Cold-hardy citrus

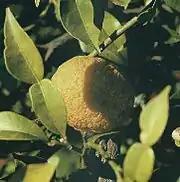
"Ichang papeda", a citrus variety known for its cold tolerance

Cold-hardy citrus is citrus with increased frost tolerance and which may be cultivated far beyond traditional citrus growing regions. Citrus species and citrus hybrids typically described as cold-hardy generally display an ability to withstand wintertime temperatures below . Cold-hardy citrus may be generally accepted 'true' species (e.g. Satsuma mandarin, kumquat) or hybrids (e.g. citrange) involving various other citrus species. All citrus fruits are technically edible, though some have bitter flavors often regarded as unpleasant, and this variability is also seen in cold-hardy citrus fruits. Those listed as "inedible fresh" or "semi-edible" can (like all citrus) be cooked to make marmalade.